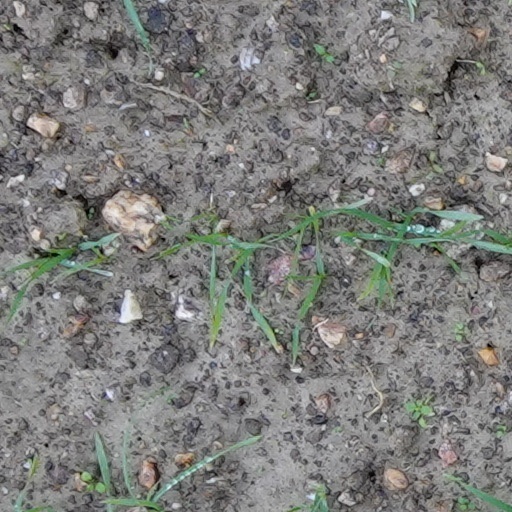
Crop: wheat